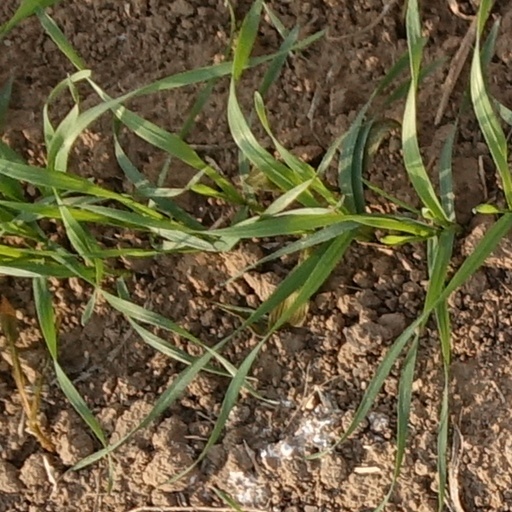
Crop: wheat